Casale Monferrato

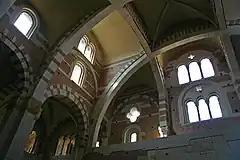
The Cathedral's narthex

A little to the east of the square is the Lombard Romanesque cathedral of "Sant'Evasio", founded in 742, rebuilt in the early 12th century and consecrated on 7 January 1107 by Pope Paschal II. It occupies a site where once was a Roman temple dedicated to Jupiter. It underwent restoration in 1706 and again in the 19th century. The cathedral has an asymmetric façade, including a complex narthex with two galleries ("matronaei") connected by a tribune and closed by round arches. The interior houses the relics of Saint Evasius and, near the presbytery, fragments of 11th-century pavement mosaics with Biblical scenes (now remounted on the walls of the corridor from the apse to the sacristy).